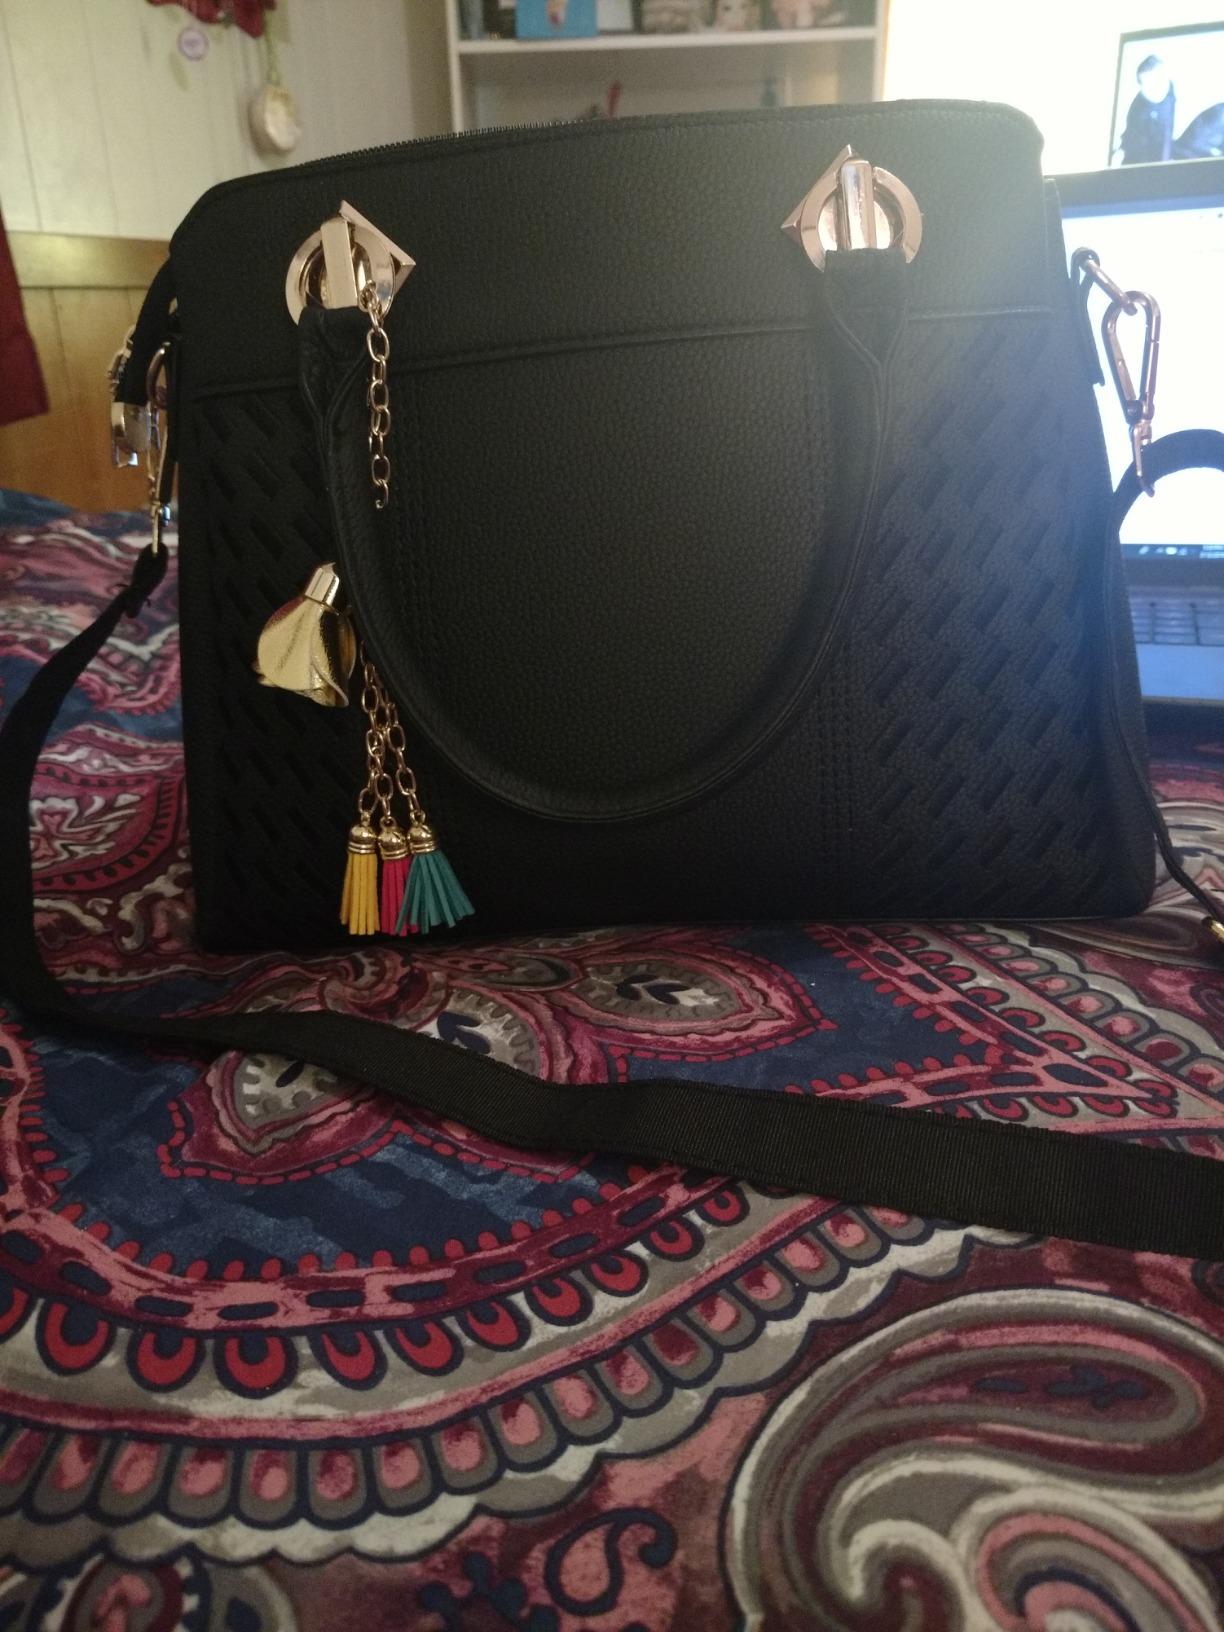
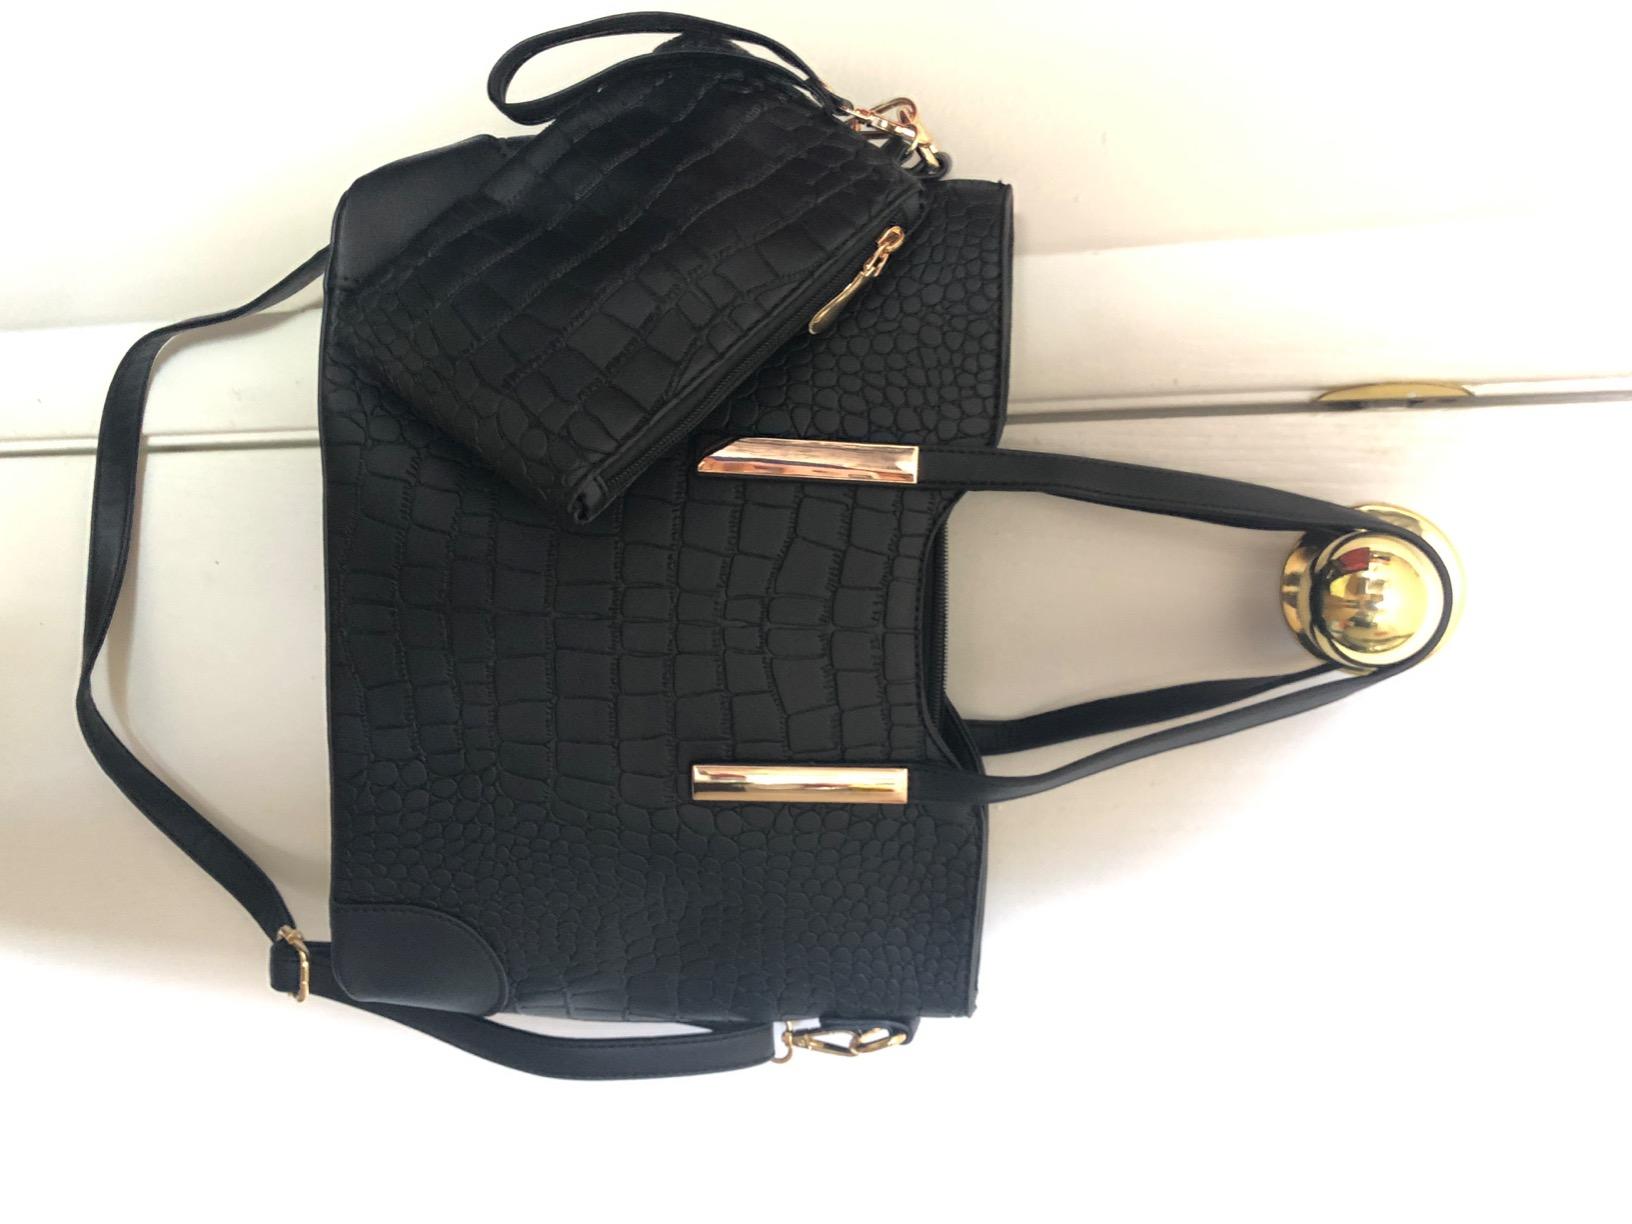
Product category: accessories_handbag
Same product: no